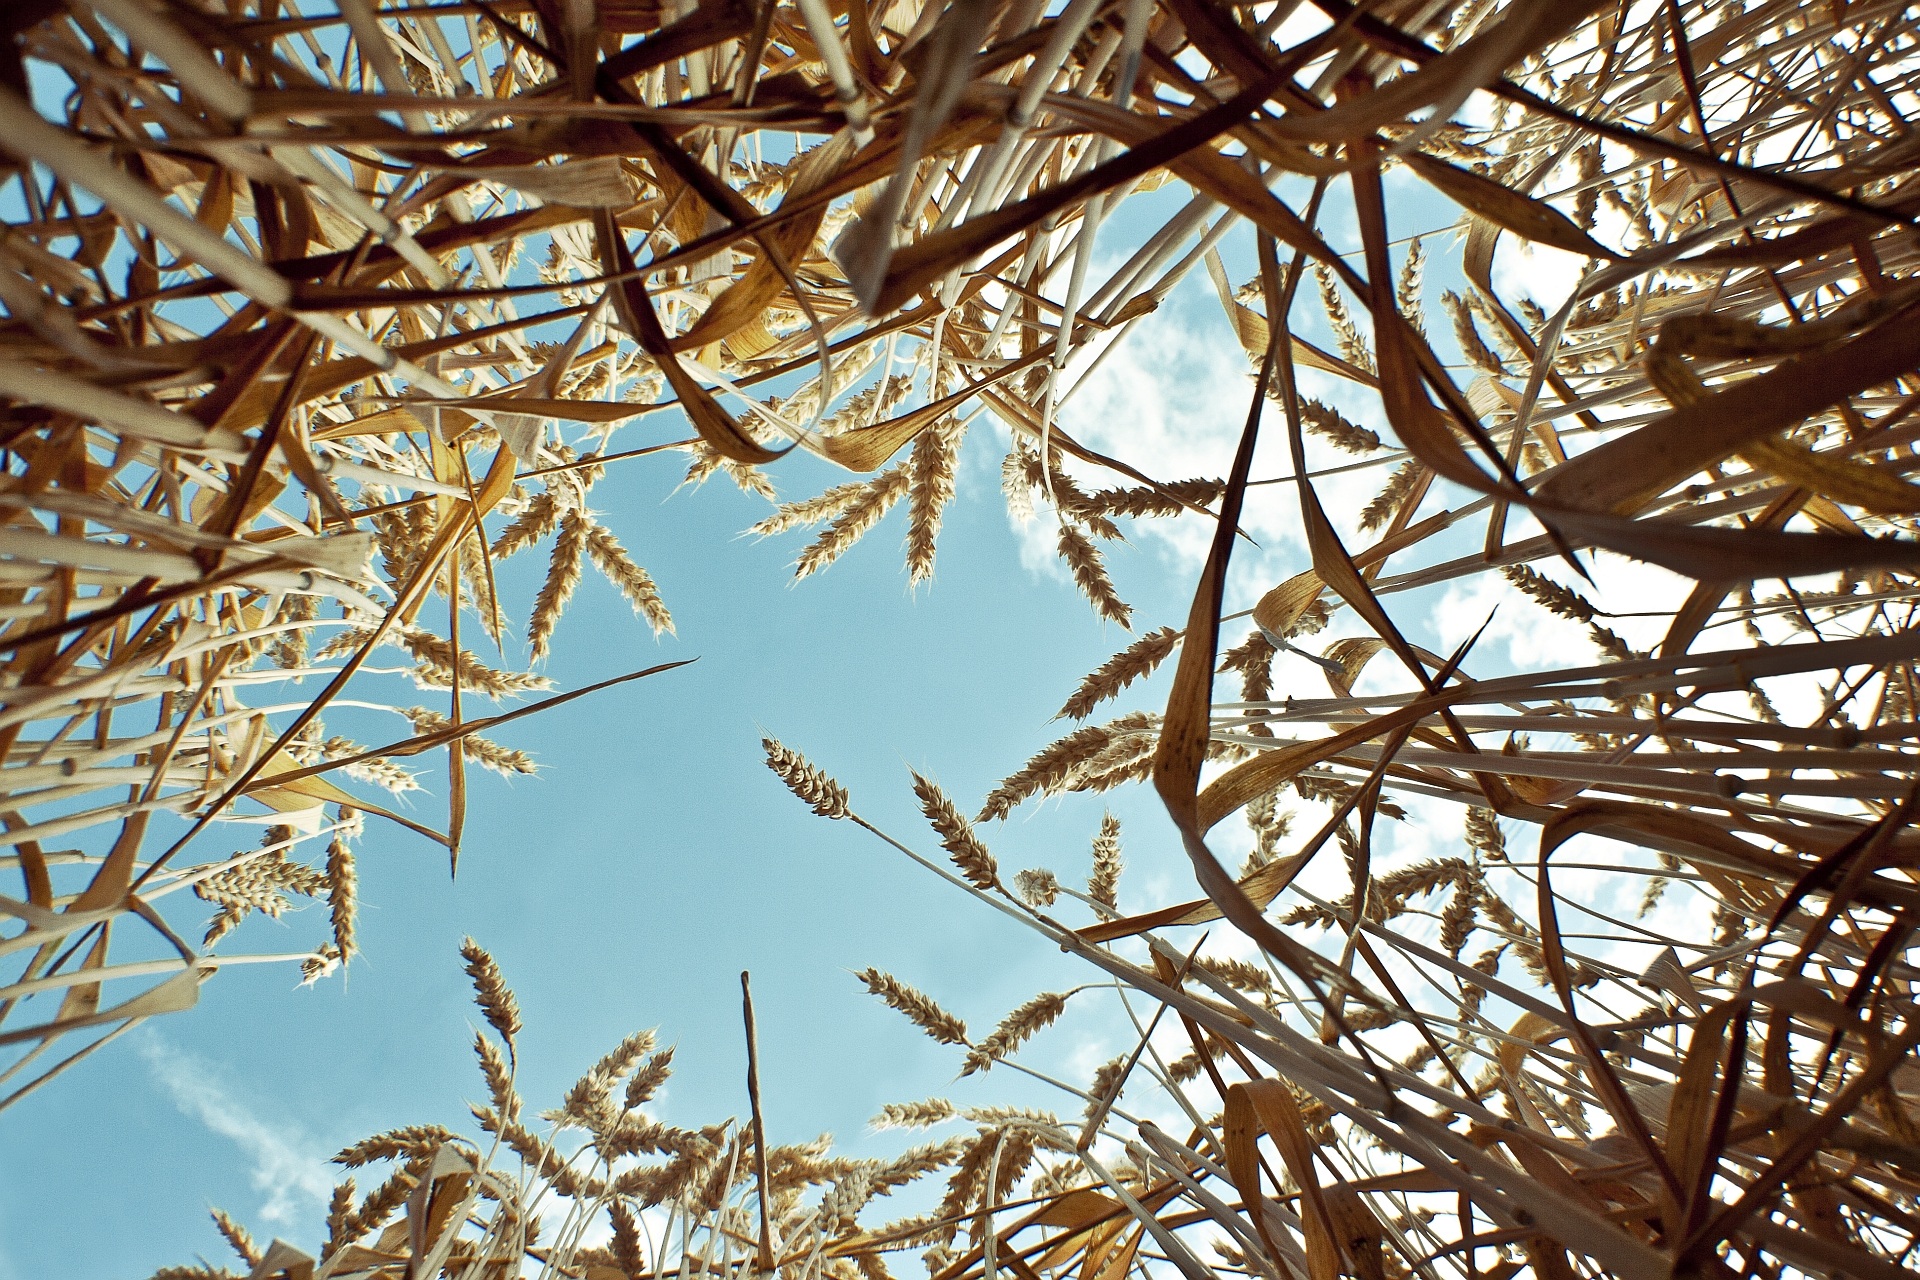
tree, nature, branch, winter, plant, sky, wheat, grain, sunlight, leaf, flower, frost, summer, ripe, food, harvest, autumn, blue, eat, season, spike, twig, wheat field, clouds, cornfield, cereals, wide angle, golden yellow, halm, grass family, woody plant